Patriarch Kirill of Moscow

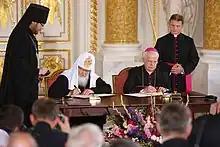
Kirill and archbishop Józef Michalik signing a joint declaration to the Polish and Russian people at the Royal Castle in Warsaw (2012)

On 12 February 2016, Kirill and Pope Francis, the head of the Roman Catholic Church, met at José Martí International Airport near Havana, Cuba, and signed a thirty point joint declaration, prepared in advance, addressing global issues including their hope for re–establishment of full unity, the persecution of Christians in the Middle East, the Syrian Civil War and church organisation in Ukraine. This was the first meeting between a pope and a Russian Orthodox patriarch.